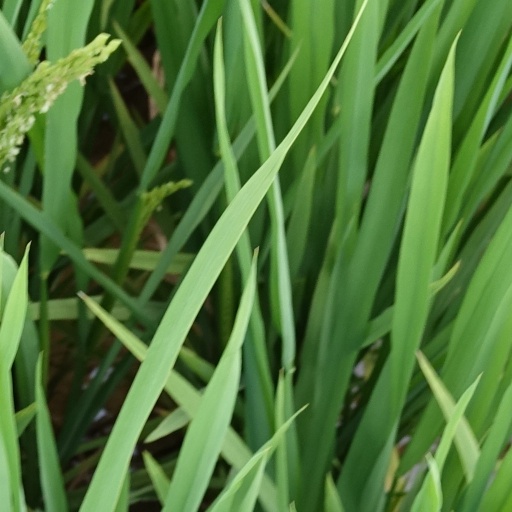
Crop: rice